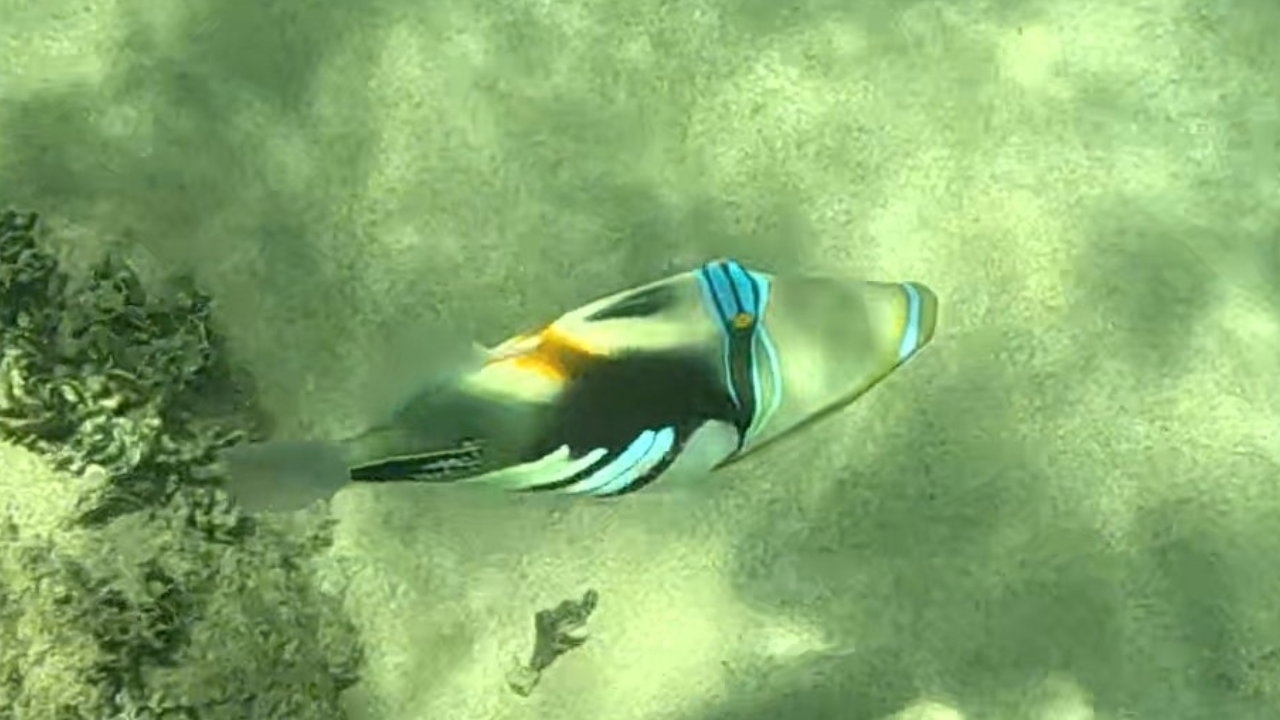
Rhinecanthus aculeatus (Lagoon Triggerfish)